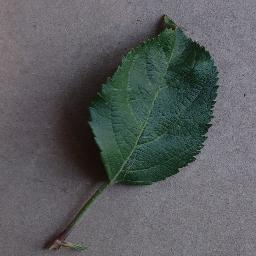
Label: Apple___healthy